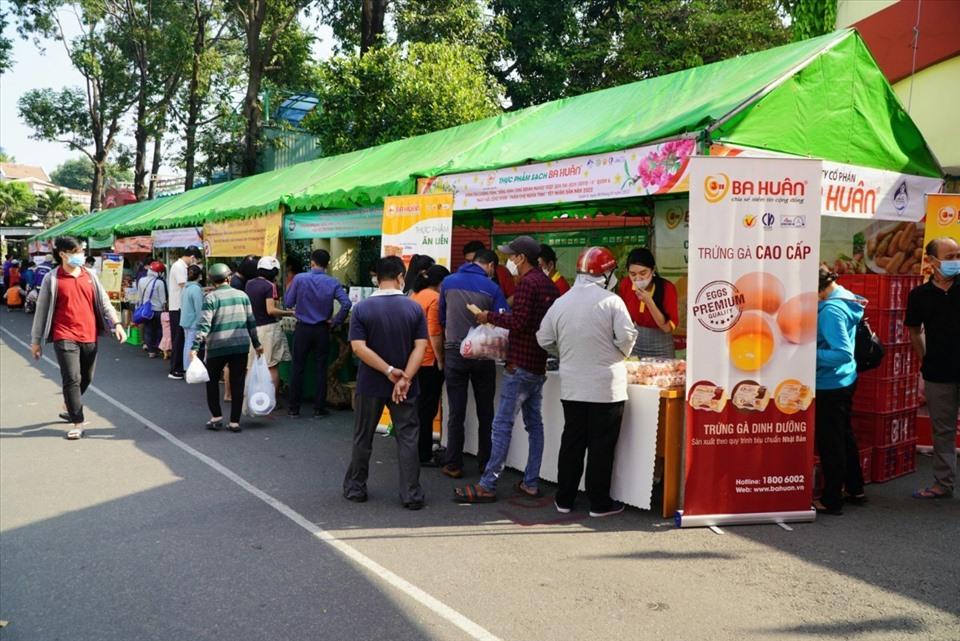
ở bên trong khu chợ có sự xuất hiện của nhiều người